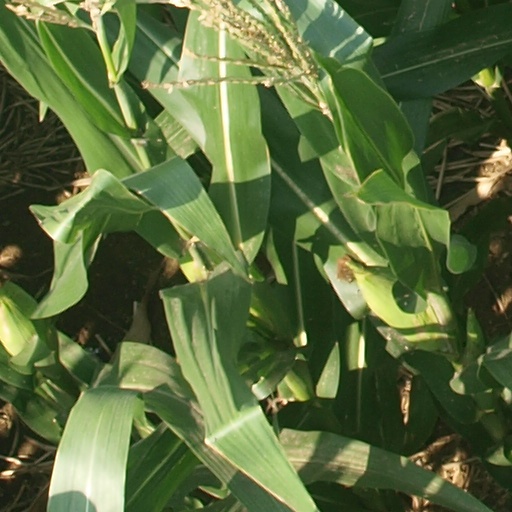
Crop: maize; corn